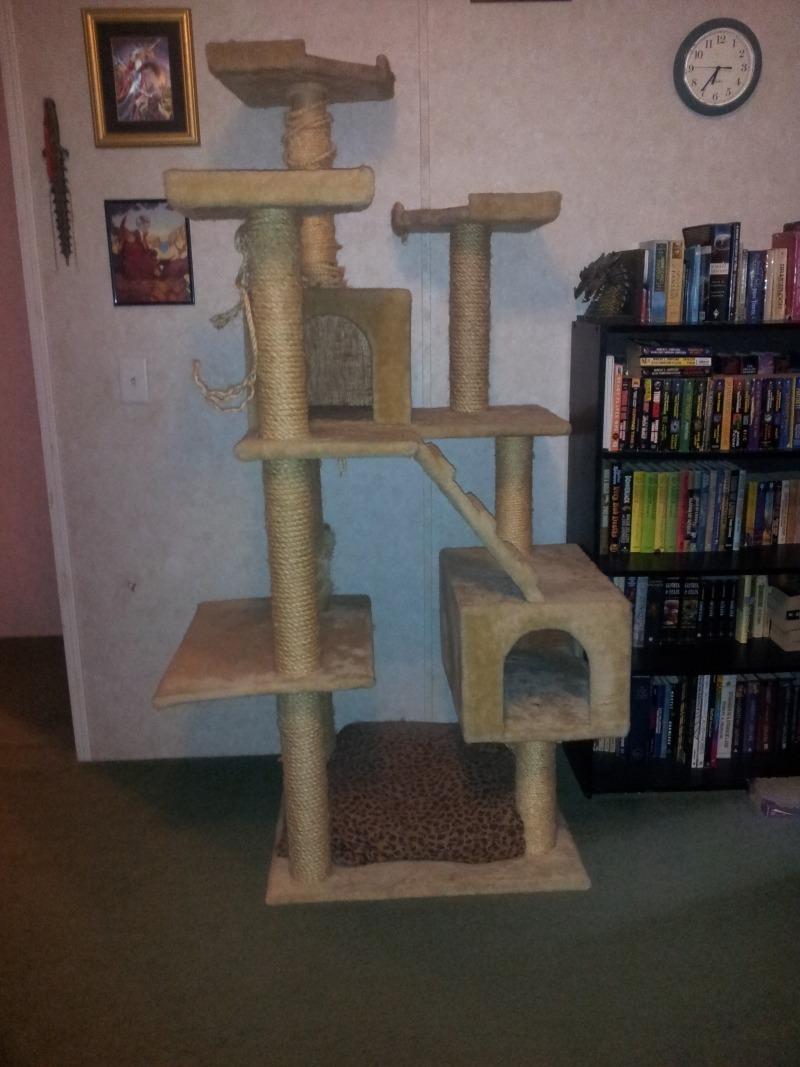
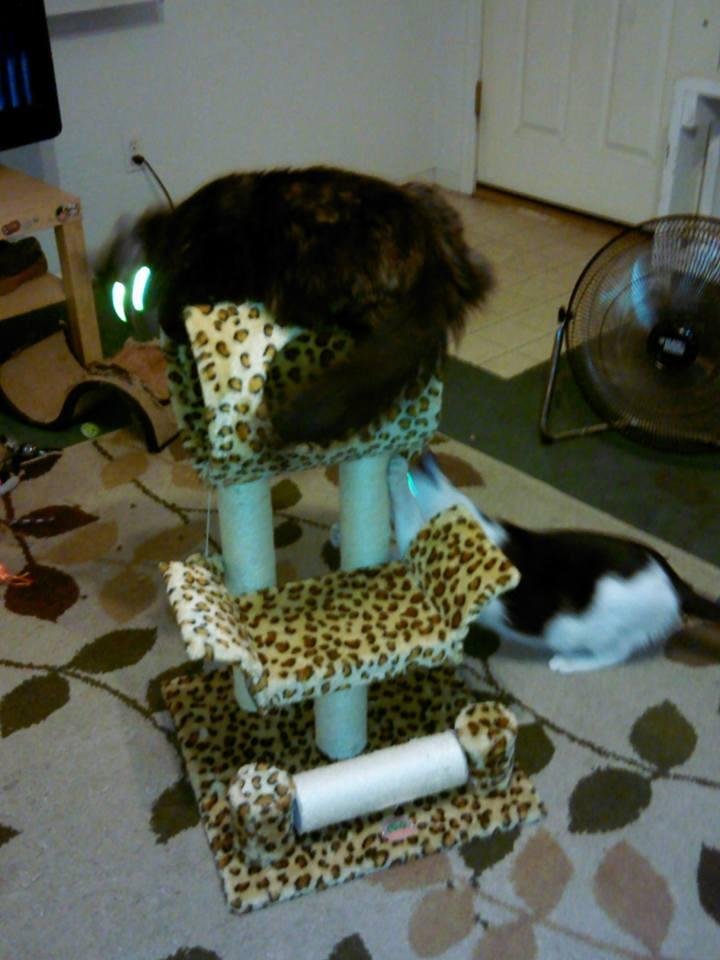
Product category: items_cat tree
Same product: no